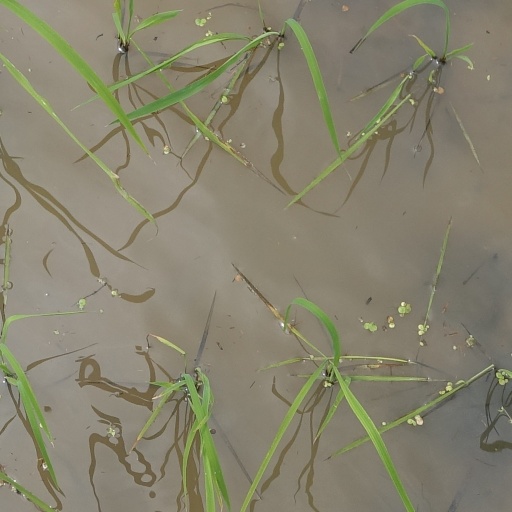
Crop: rice